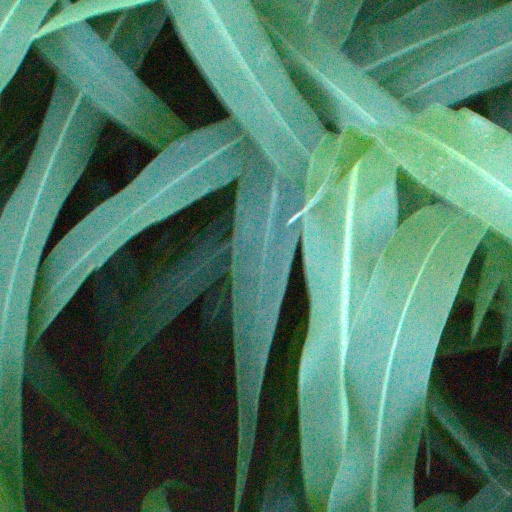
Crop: sorghum